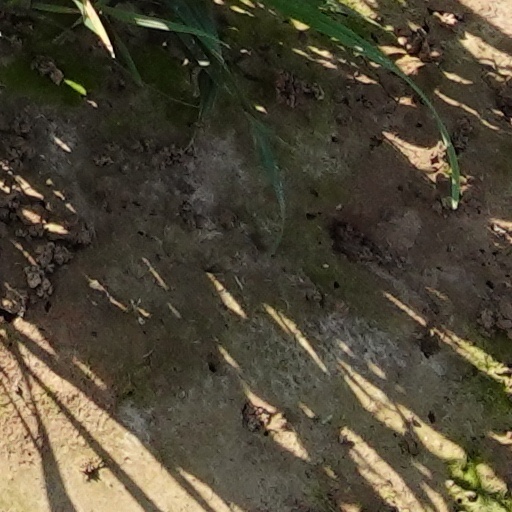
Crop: wheat